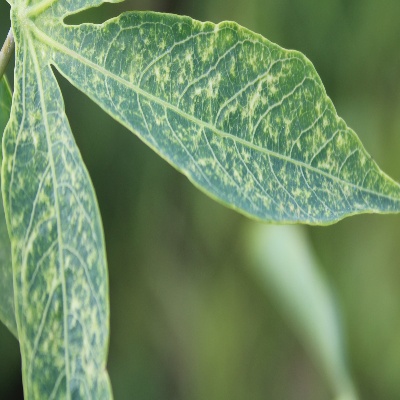
Crop: Cassava
Condition: green mite